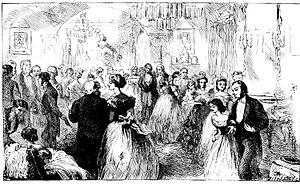
L'Ami commun, quatorzième et dernier roman achevé de Charles Dickens, a été publié par Chapman & Hall en vingt épisodes de feuilleton — comptant pour dix-neuf — en 1864 et 1865, avec des illustrations de Marcus Stone, puis en deux volumes en février et novembre 1865, enfin en un seul la même année. Situé dans le présent, il offre une description panoramique de la société anglaise, la troisième après La Maison d'Âpre-Vent et La Petite Dorrit. En cela, il se rapproche beaucoup plus de ces deux romans que de ses prédécesseurs immédiats, Le Conte de deux cités et Les Grandes Espérances.